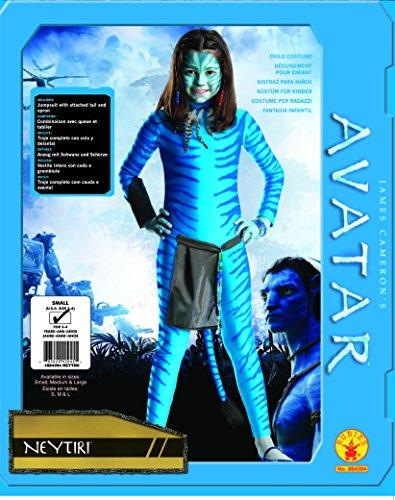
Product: Rubie's Avatar Neytiri Child's Costume, Medium
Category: Clothing, Shoes & Jewelry | Costumes & Accessories | Kids & Baby | Girls | Costumes
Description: GROUPS/FAMILIES: Pair together with other Avatar costumes by Rubie's available in sizes for everyone to enjoy.
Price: $28.85
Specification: ProductDimensions:17x12x2inches|ItemWeight:5.6ounces|ShippingWeight:12.8ounces(Viewshippingratesandpolicies)|DomesticShipping:ItemcanbeshippedwithinU.S.|InternationalShipping:ThisitemcanbeshippedtoselectcountriesoutsideoftheU.S.LearnMore|ASIN:B003KN3OF2|Itemmodelnumber:884294_M|Manufacturerrecommendedage:5-7years